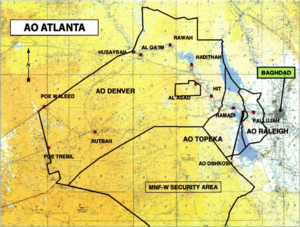
La guerre en Irak dans la province d'Al Anbar, également connue sous le nom de campagne d'Al Anbar, consista en une série d'affrontements entre l'armée américaine, les forces du gouvernement Iraqien, et la guérilla irakienne sunnite dans la province irakienne occidentale d'Al-Anbar. La guerre en Irak dura de 2003 à 2011. Toutefois, la plupart des combats et la majeure partie de la campagne de contre-insurrection à Al-Anbar eut lieu entre avril 2004 et septembre 2007. Après une première phase d'intense guerre urbaine, principalement entre des insurgés et des Marines américains, les combats évoluèrent par la suite et les insurgés se concentrèrent durant les dernières années sur des embuscades contre les forces de sécurité américaines et irakiennes, menées à l'aide d'engins explosifs improvisés, des attaques à grande échelle contre des avant-postes de combat ainsi que des attentats à la voiture piégée. Le bilan des pertes fait état de près de 9 000 Irakiens et de 1 335 Américains tués au cours de la campagne. Une majeure partie de ces morts eurent lieu dans la vallée de l'Euphrate et dans le triangle sunnite autour des villes de Fallujah et Ramadi.